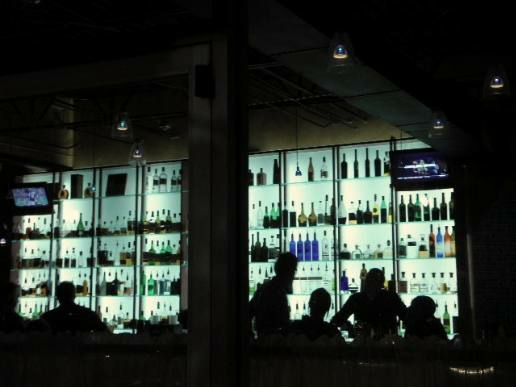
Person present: Yes